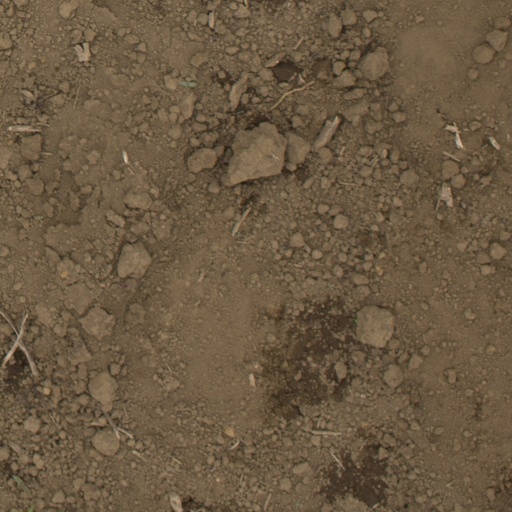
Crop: Jerusalem artichoke